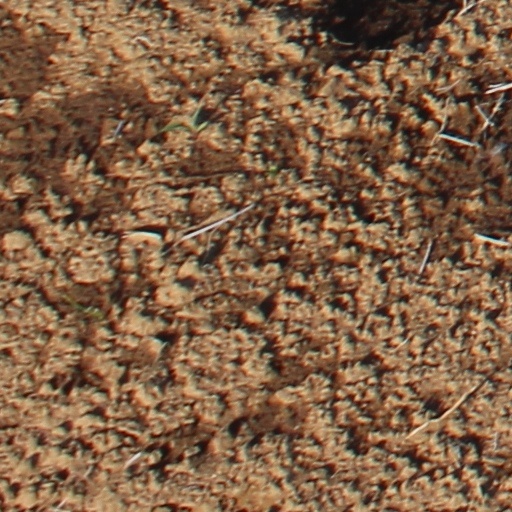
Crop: wheat